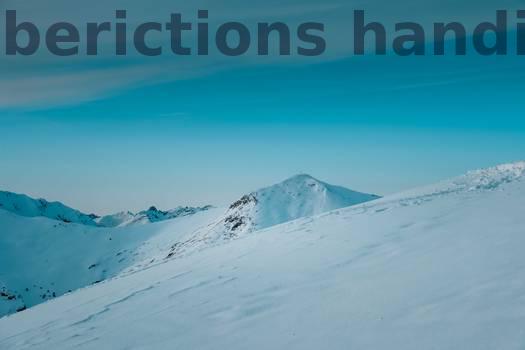
Label: Watermark